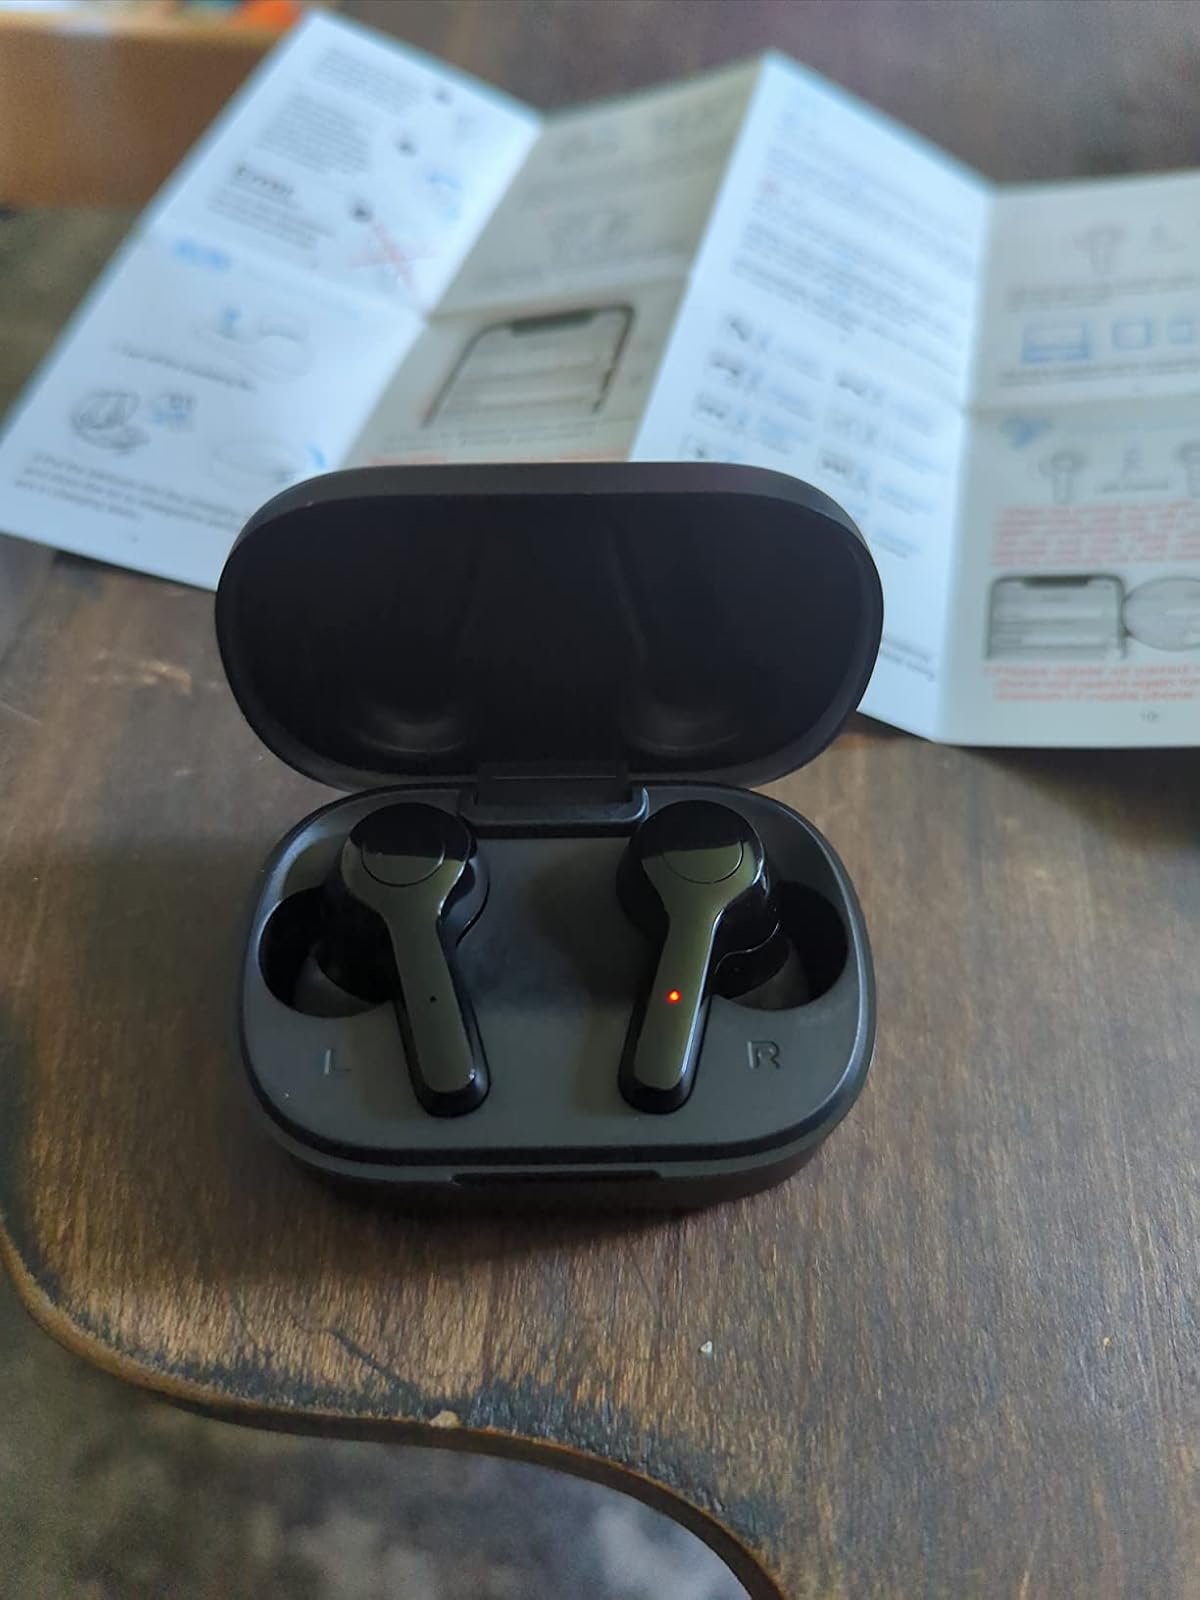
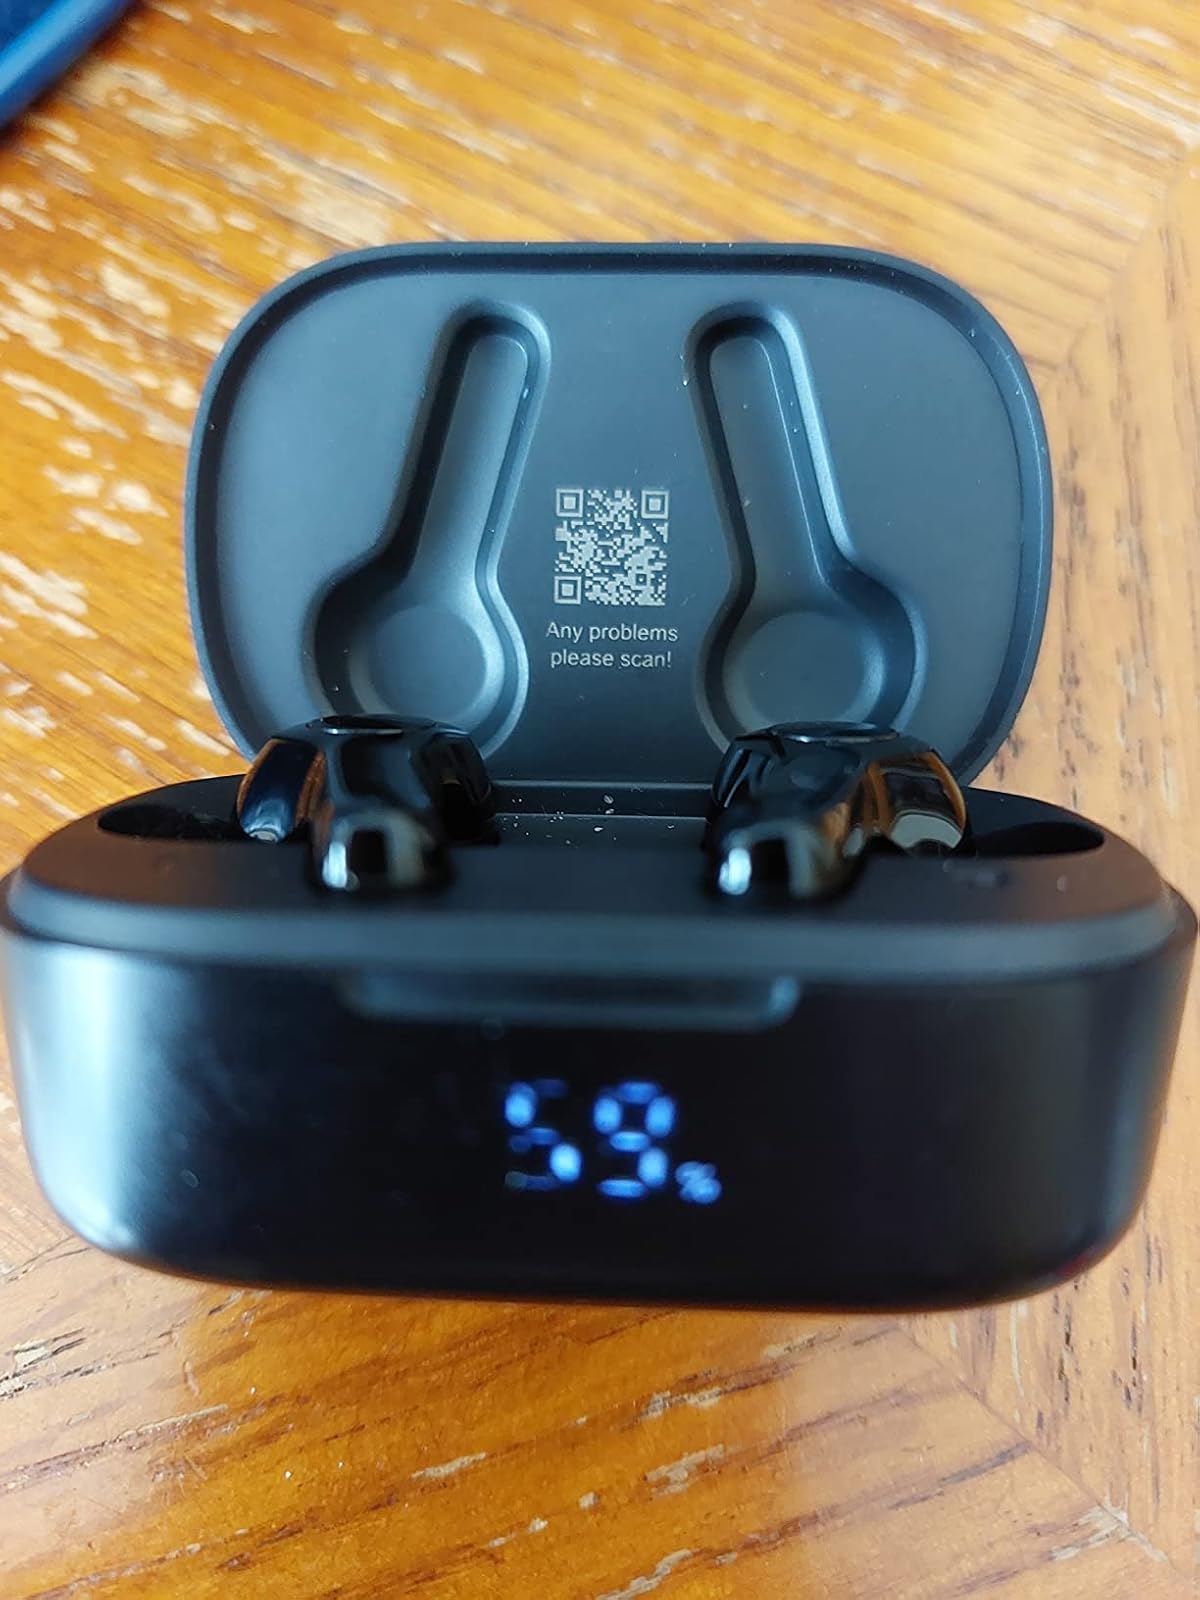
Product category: earbuds
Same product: yes